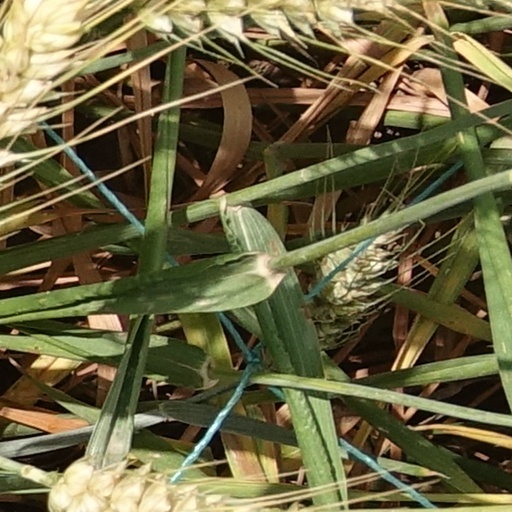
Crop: wheat